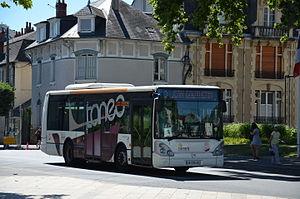
Irisbus Citelis 10 n°01 du réseau TANEO de Nevers, à l'arrêt Résistance.
Le réseau de bus Taneo couvre le territoire de la ville de Nevers et des douze autres communes de Nevers Agglomération, établissement public de coopération intercommunale assurant la gestion et le financement de ce réseau dans le cadre de ses compétences obligatoires.
Les Irisbus Citelis et Crealis sont une gamme d'autobus urbains construits et commercialisés par Irisbus de 2005 à 2015.